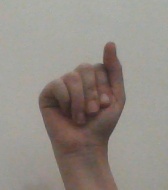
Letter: saad